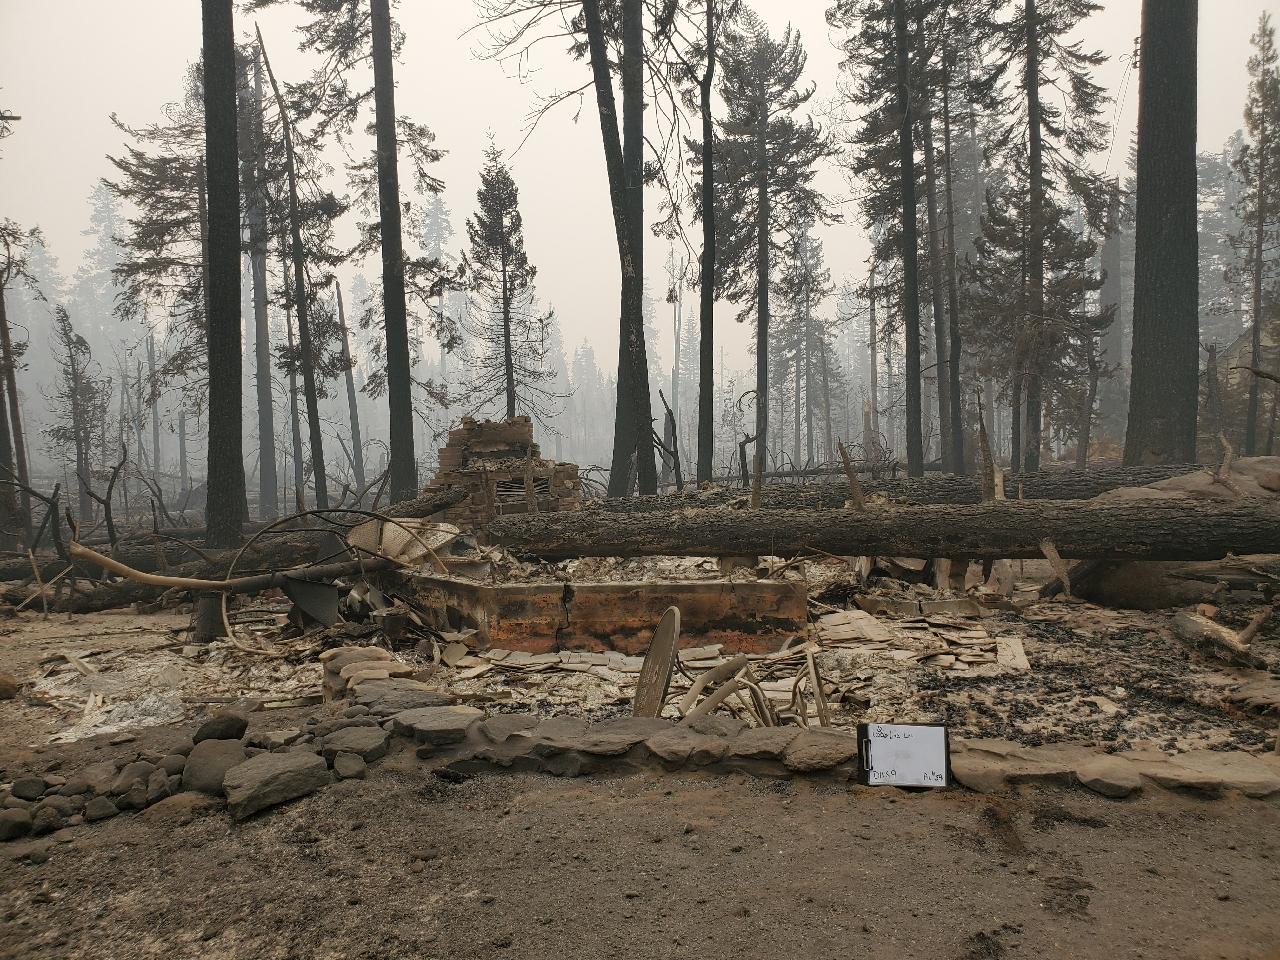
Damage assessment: destroyed